Aldo (brand)

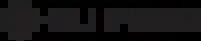

Aldo shoes were founded in Canada in 1972 as a footwear concession within Le Château. The original group included stores in Montreal, Ottawa, Quebec City, and Winnipeg. Aldo Bensadoun known today as a global shoe giant built his empire starting in Montreal. After four generations, the Bensadoun family continues into the shoe industry. "Mr. Bensadoun never intended to follow in the footsteps of his father, a shoe retailer in Morocco and France, or his grandfather, a cobbler in Algeria" (Strauss, 2010). Aldo Bensadoun learned Italian to better communicate with his suppliers in Italy, and eventually he cut out the middleman who serviced him between Canada and European manufacturers (Strauss, 2010). The first freestanding Aldo store was opened in Montreal, in 1978. The brand expanded in the 1980s and 1990s, with stores operating under the name Aldo across Canada. The first store outside of North America opened in Israel in 1995. The brand expanded in the 2000s into Saudi Arabia in 2001, England in 2002, and Singapore in 2003. Since then, the Aldo Group, with the Aldo and Spring banners, has further expanded on the international market.